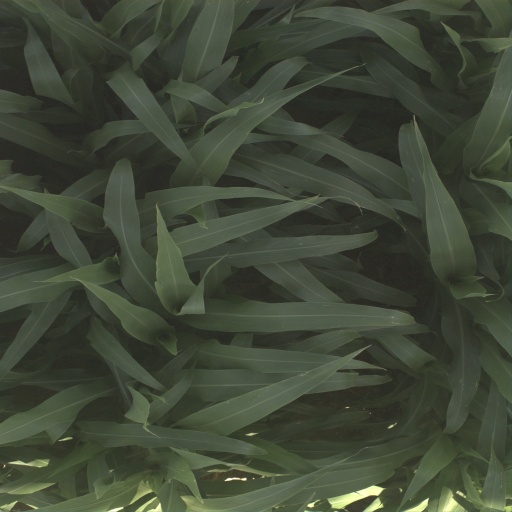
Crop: sorghum